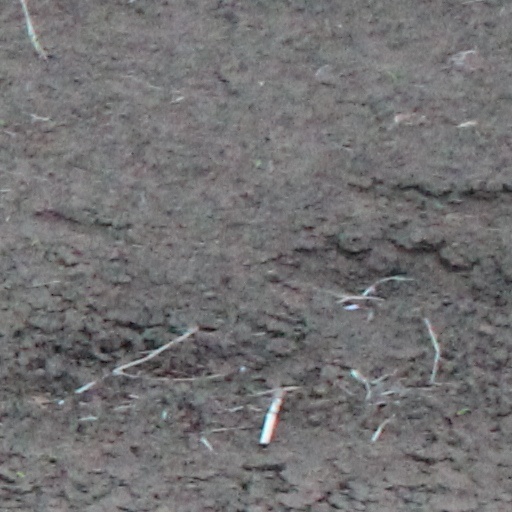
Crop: wheat